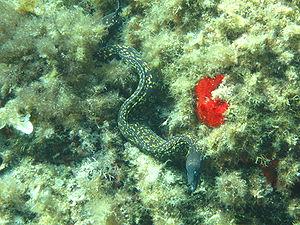
Muraena helena - mer méditerranée - Corse - Calvi